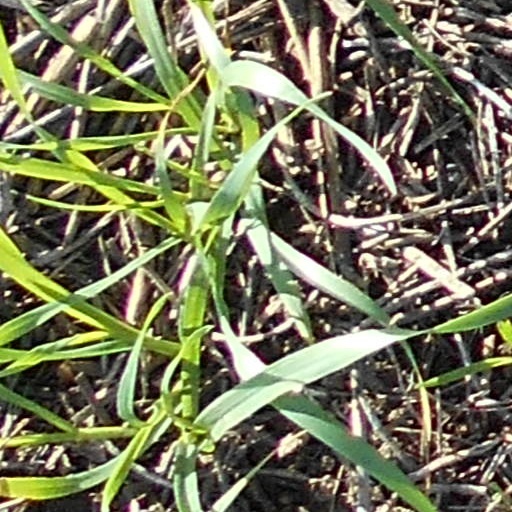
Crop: wheat